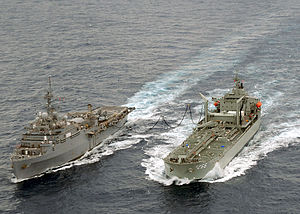
Påfyldningstankskib
Påfyldningstankskibet HMAS Sirius (højre) fylder brændstof på krigsskibet USS Juneau mens begge er til havs
Et påfyldningstankskib er et hjælpeskib med brændstoftanke og tørre lastrum, som kan forsyne andre skibe med både brændstof og opbevaring ved Replenishment at Sea. Mange lande anvender påfyldningstankskibe.